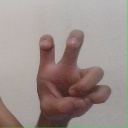
अक्षर: छ